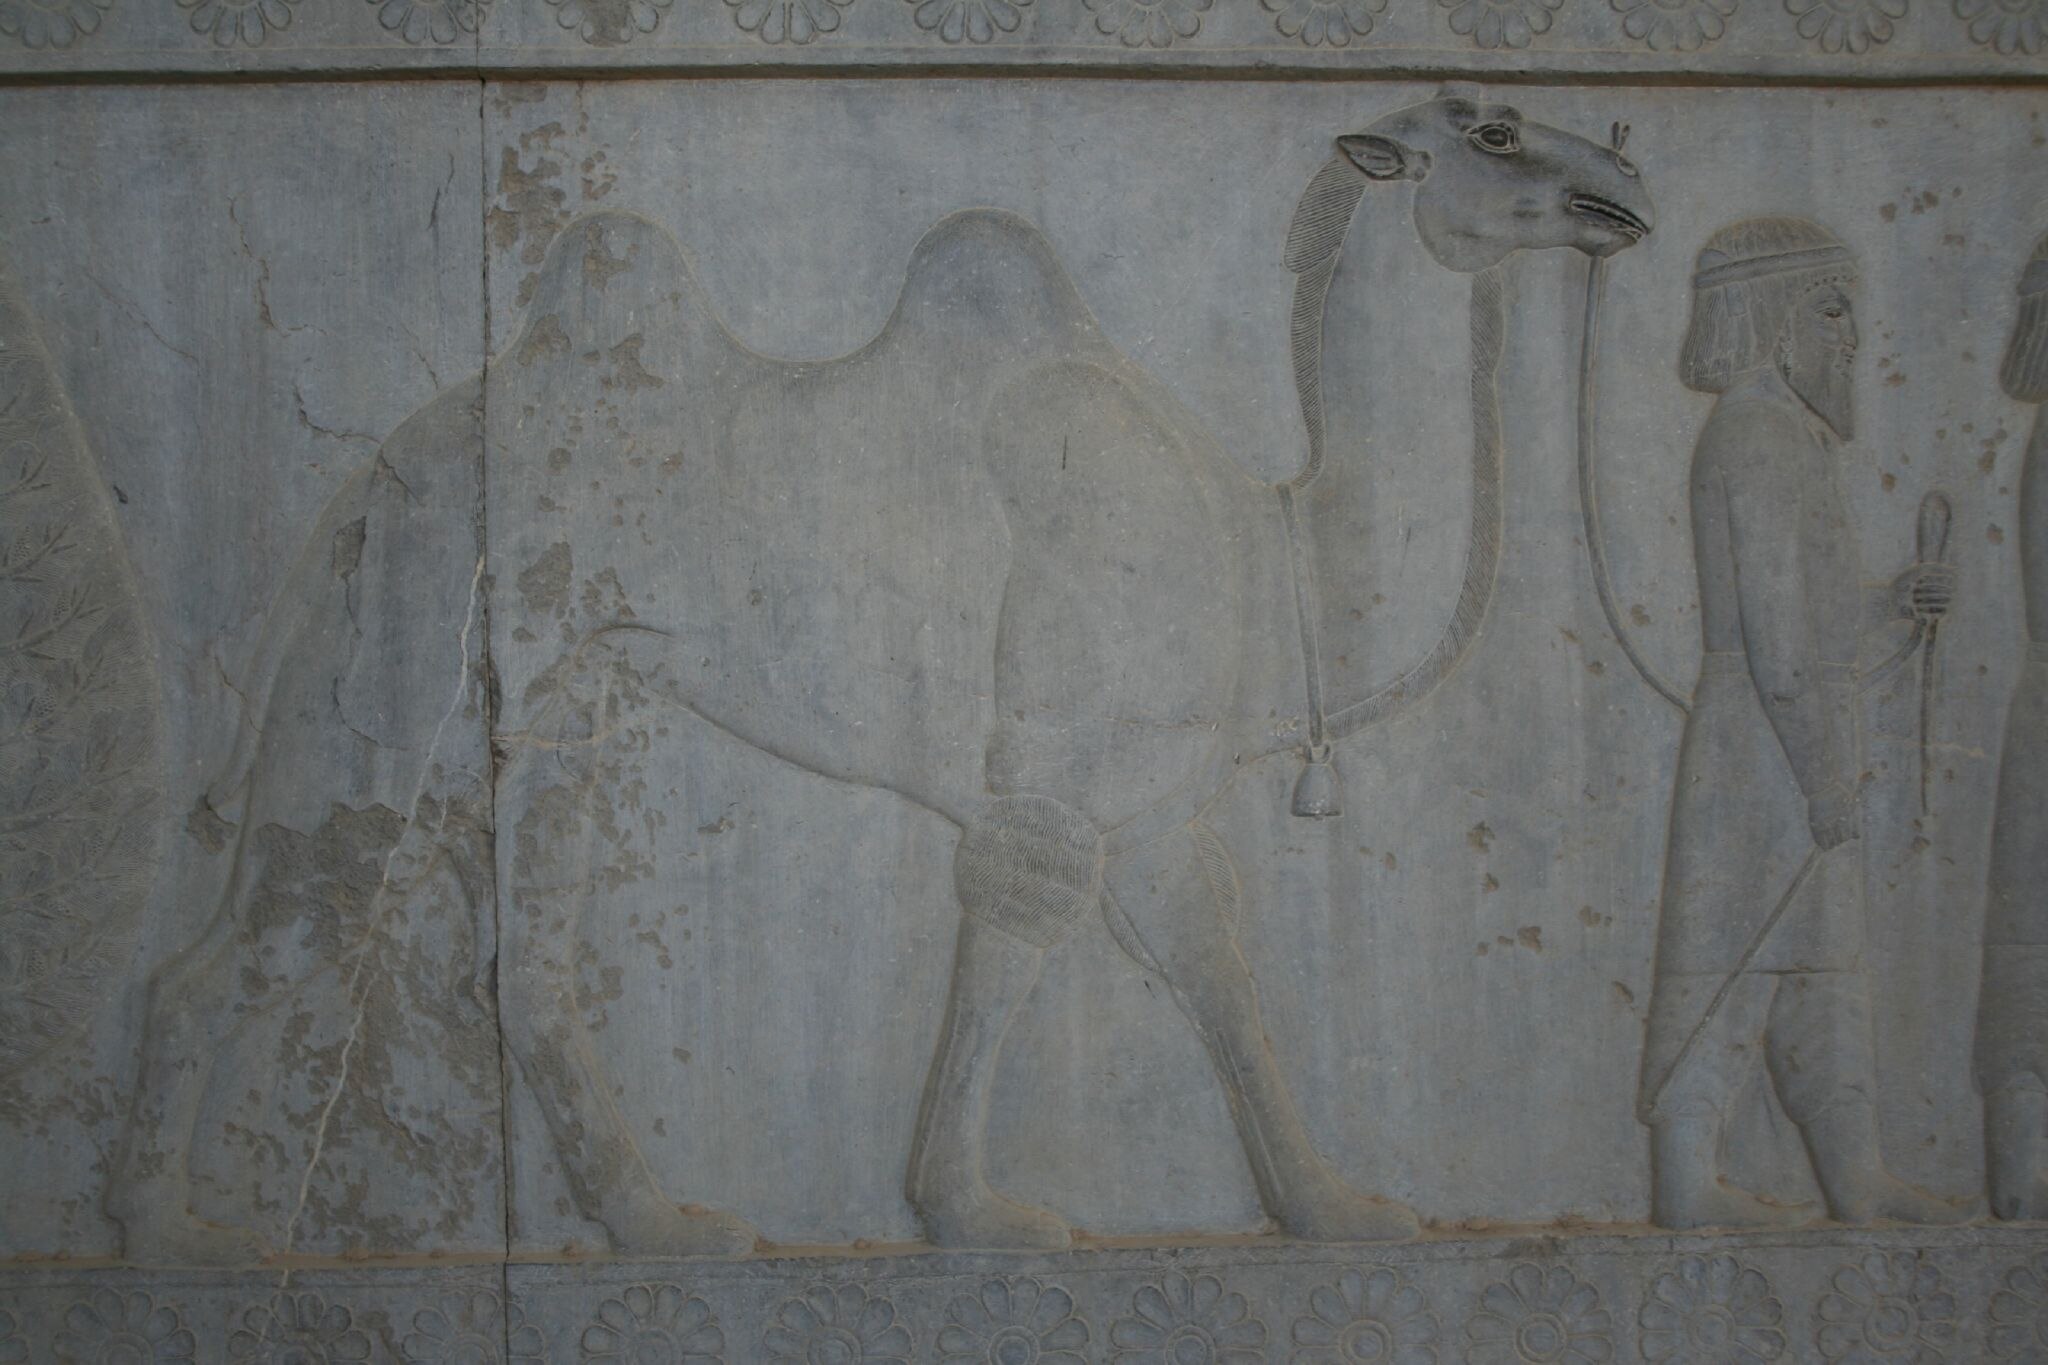
Title: Iran IMG 9935 (316574224)
Description: IMG_9935
Date: 2006-11-17 09:34
Categories: Flickr images reviewed by FlickreviewR 2, 2006 in Persepolis, Arachosian delegation, Apadana